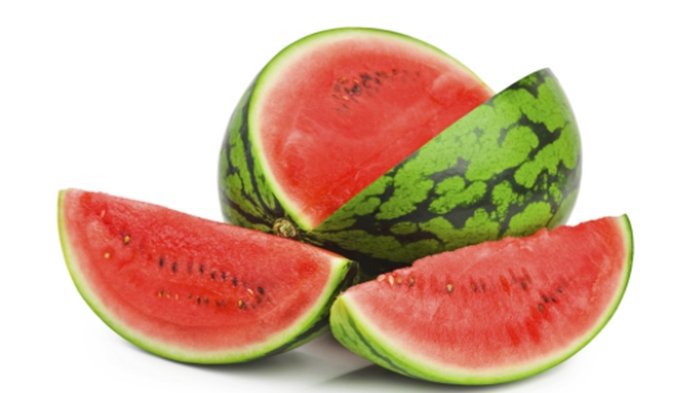
Label: Watermelon